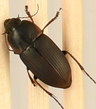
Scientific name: Anisodactylus rusticus
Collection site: North Sterling NEON (STER), plot STER_029